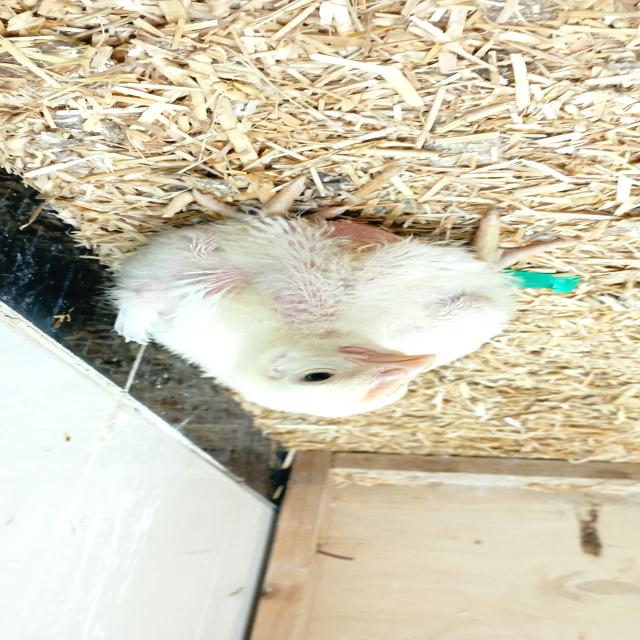
Weight: 650 g